Freddy de Ruiter

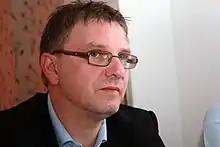
Freddy de Ruiter

Freddy de Ruiter (born 4 April 1969 in Arendal) is a Norwegian politician for the Labour and Socialist Left parties.